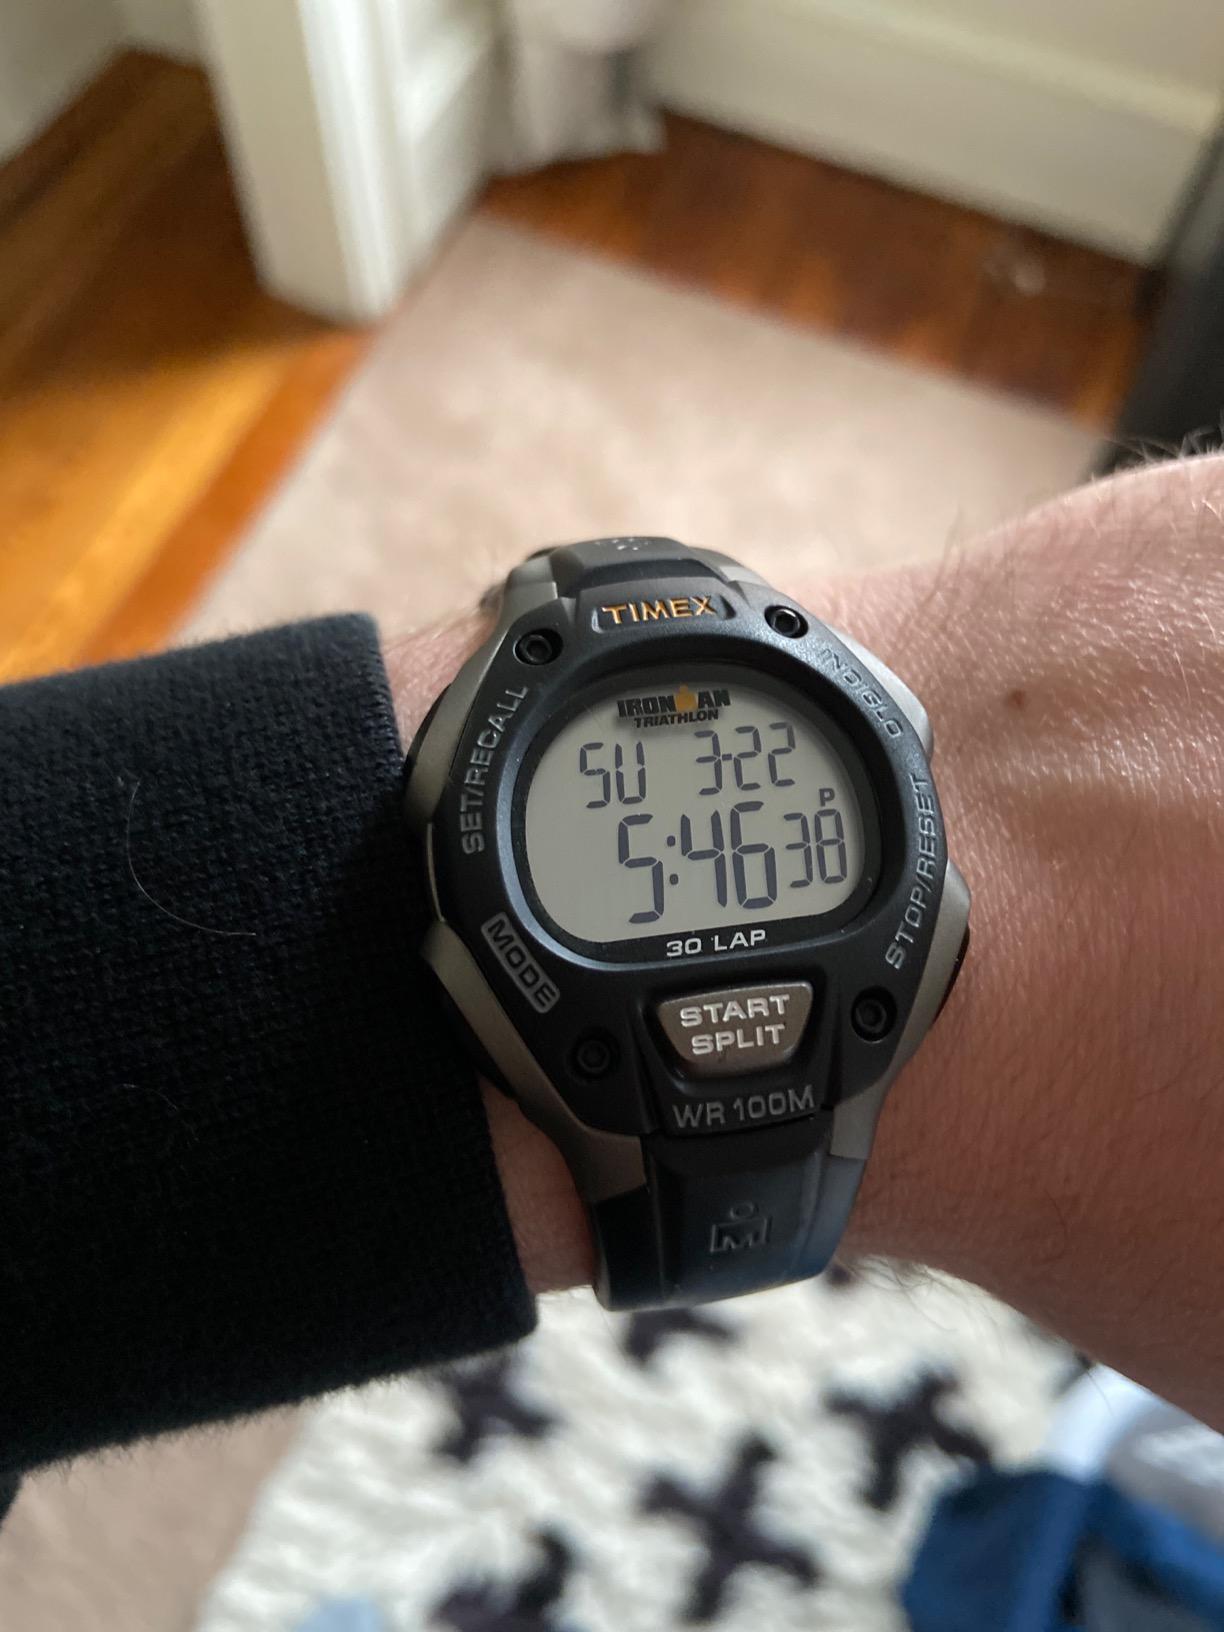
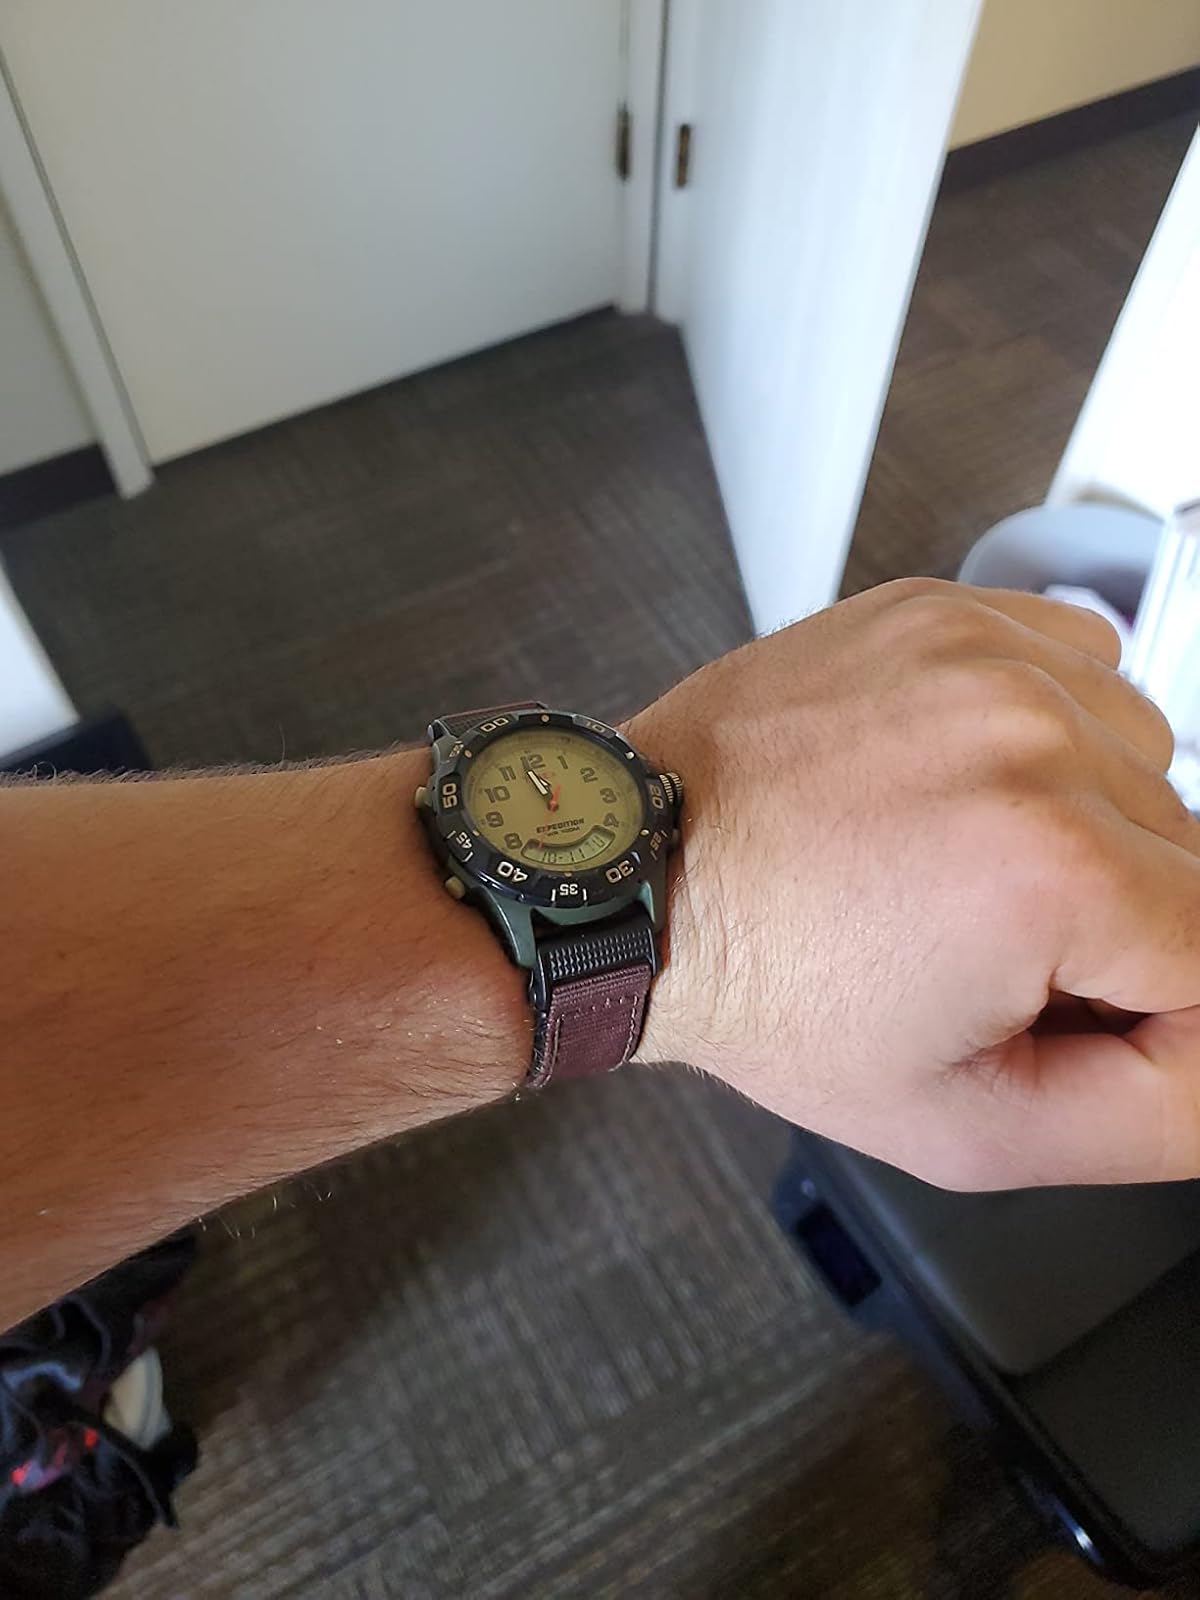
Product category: accessories_watch
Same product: no